A Day in Court

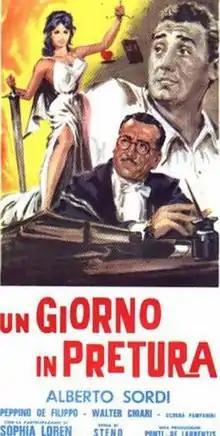
Film poster

A Day in Court (Italian: Un giorno in pretura) is a 1954 Italian comedy film directed by Steno and starring Peppino De Filippo, Silvana Pampanini, Sophia Loren, and Alberto Sordi. The film is an anthology, consisting of a day's cases before Judge Salomone Lo Russo in a court in Rome.